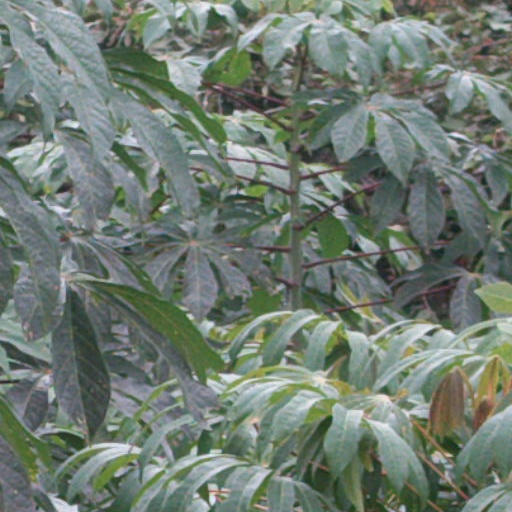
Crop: cassava